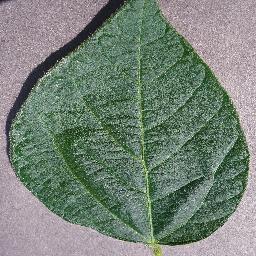
Label: Soybean___healthy